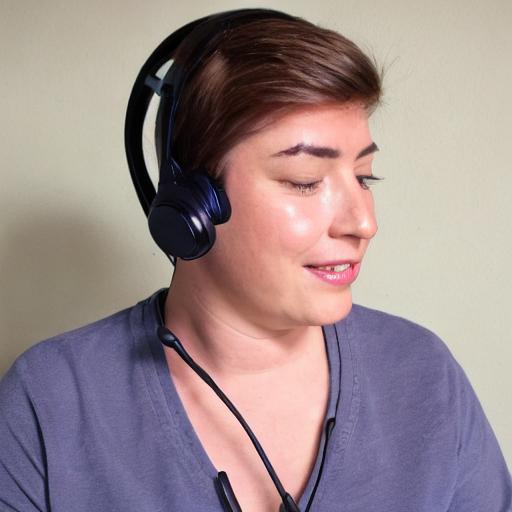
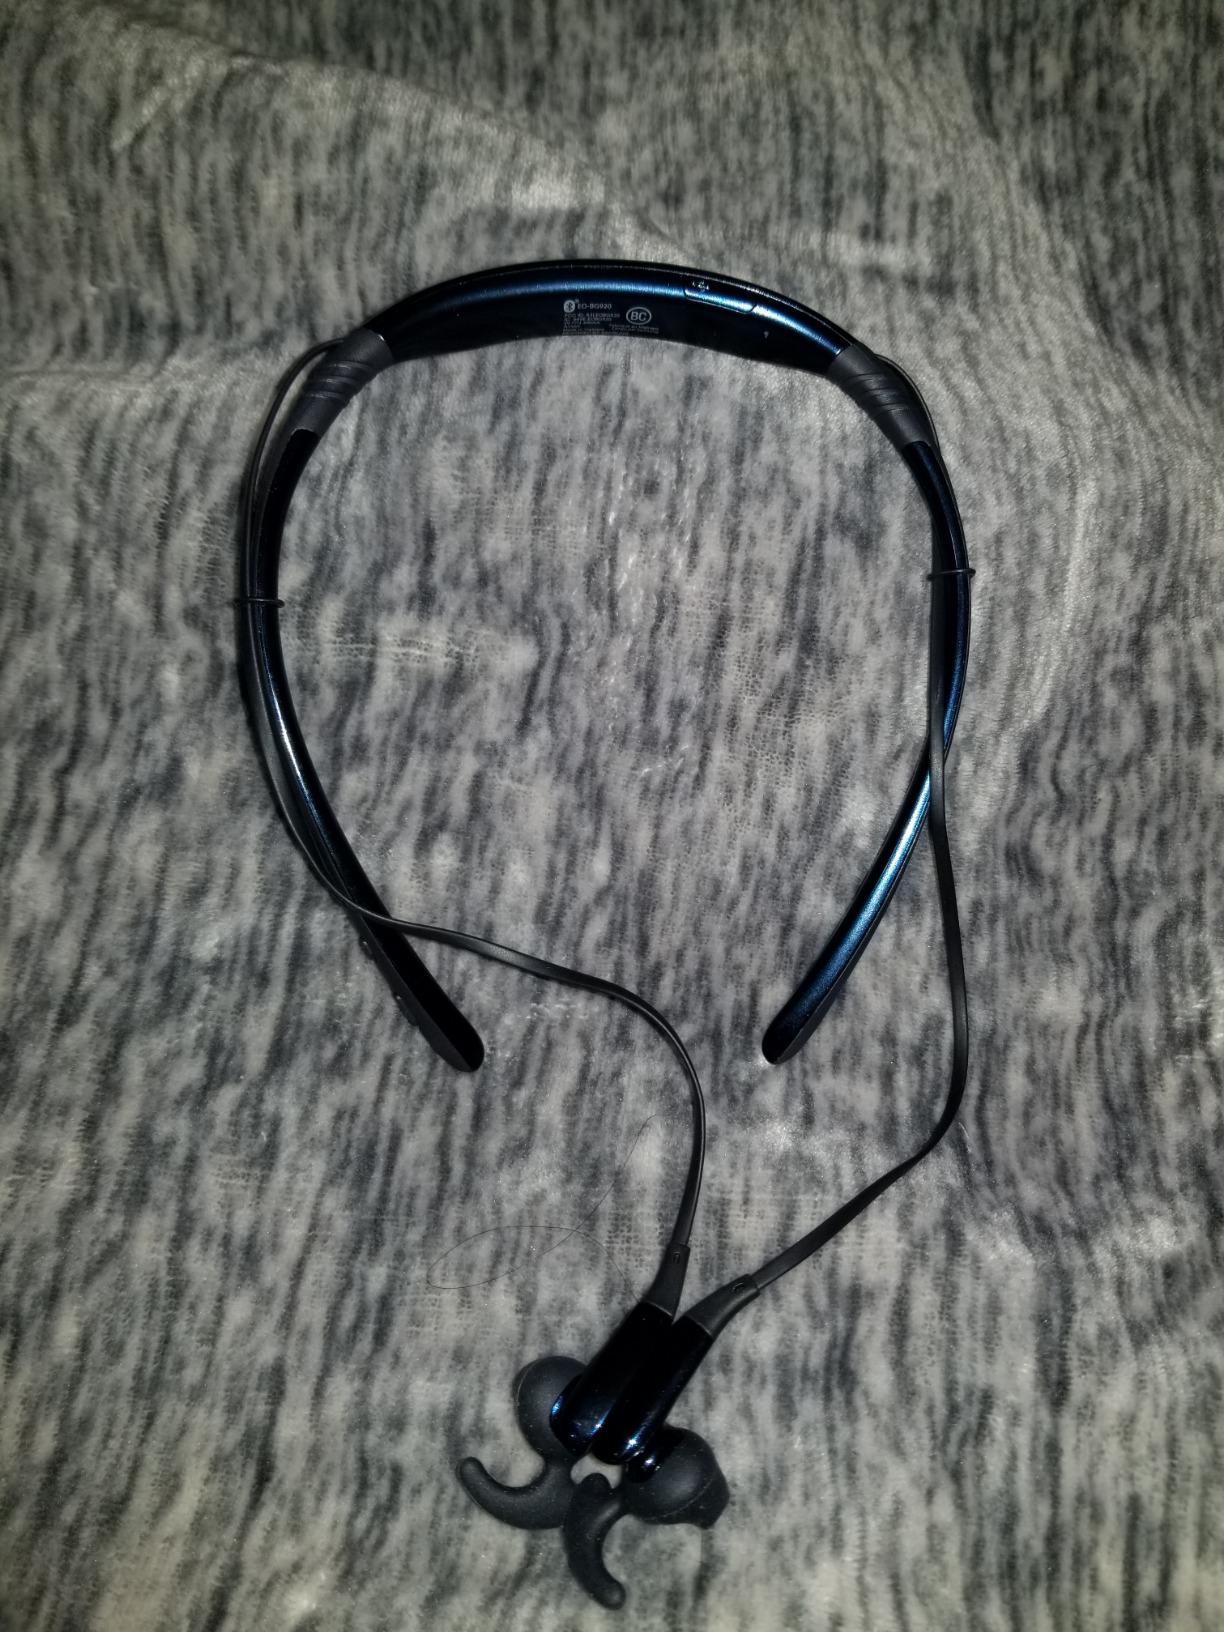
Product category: headphones
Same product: no